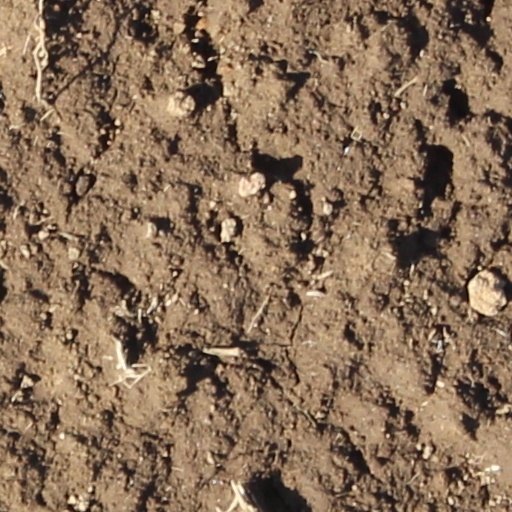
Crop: wheat